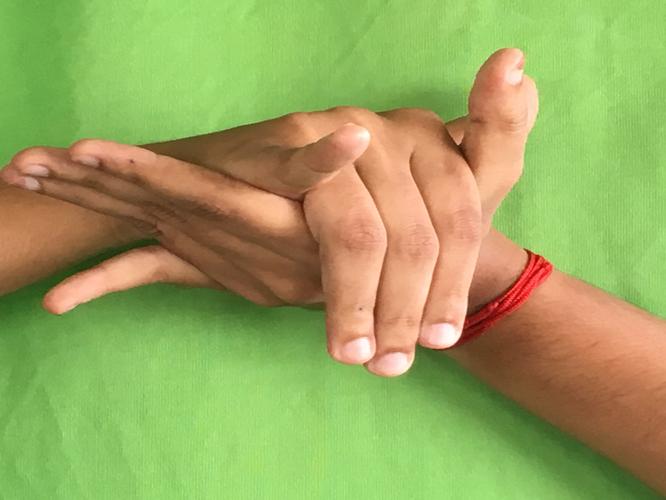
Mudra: Kurma
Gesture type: double_hand